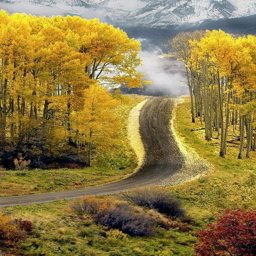
each little hill takes us up and then down until our view is from the top .